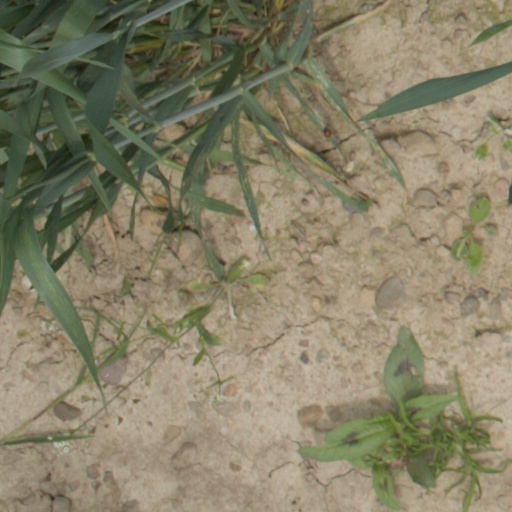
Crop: wheat